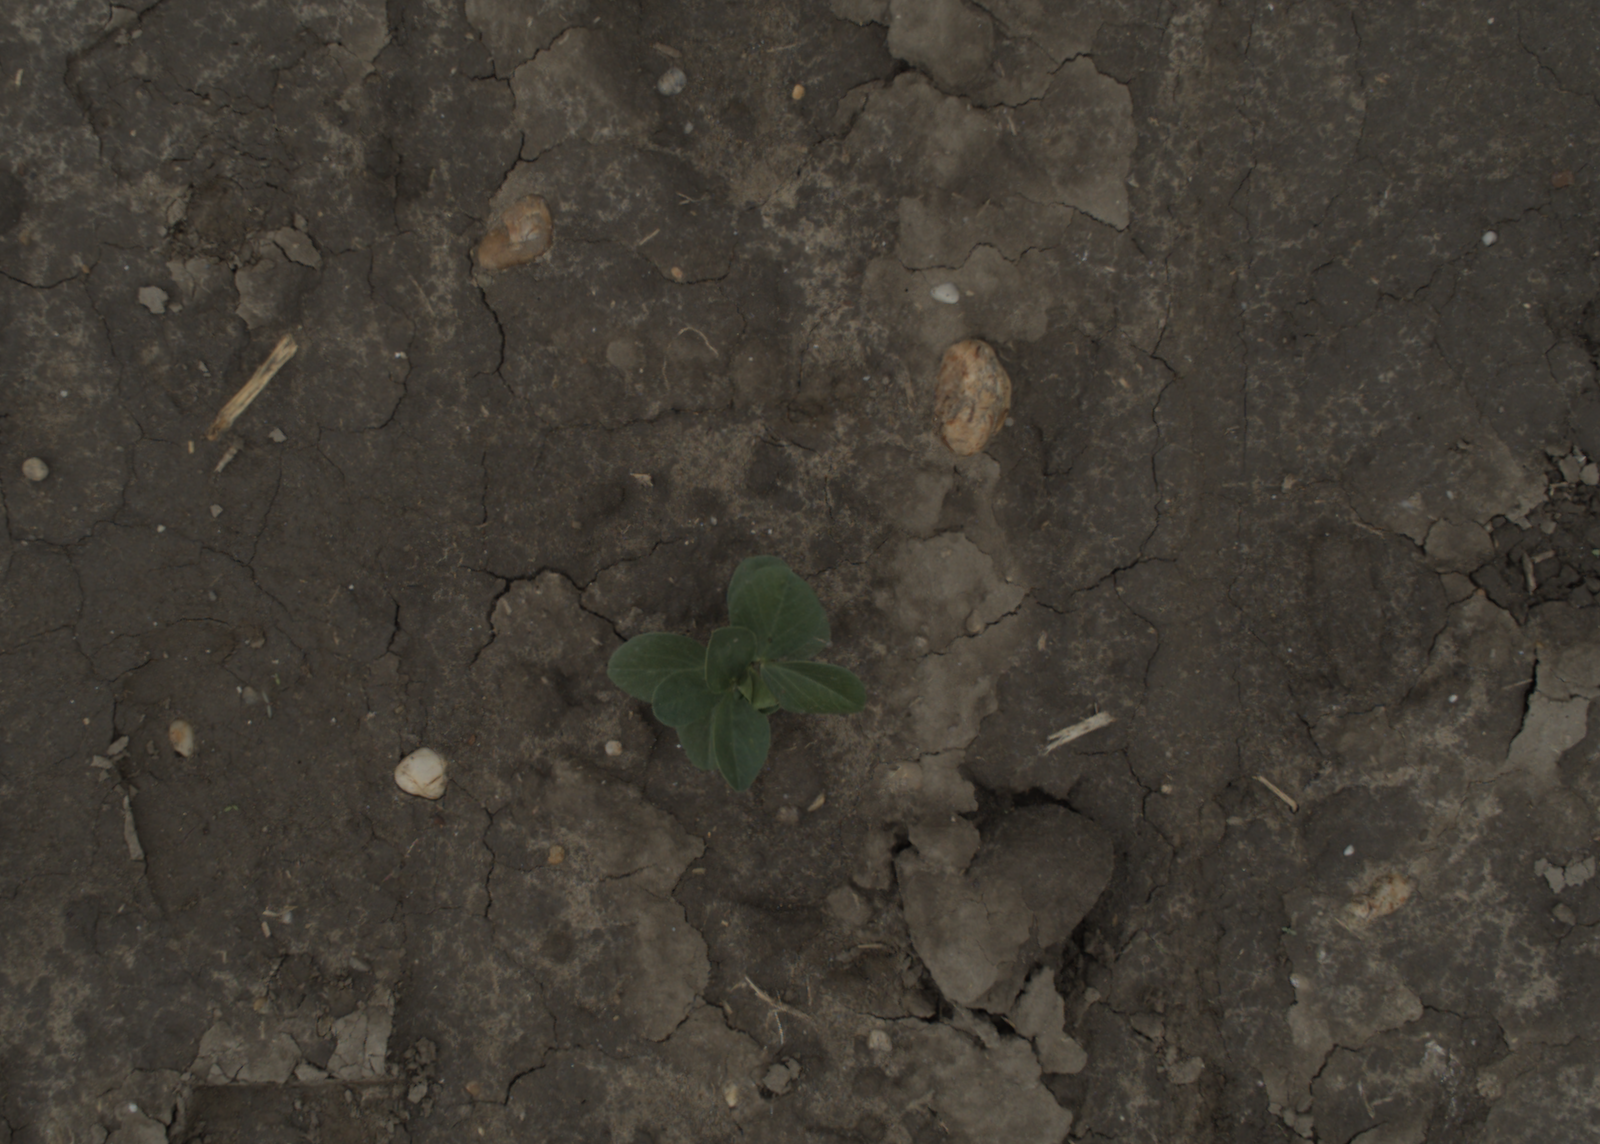
Capture date: 29.09.2021 13:53:06
Weather: cloudy
Wind: medium
Seeding date: 02.09.2021
Plant canopy height (mm): 954